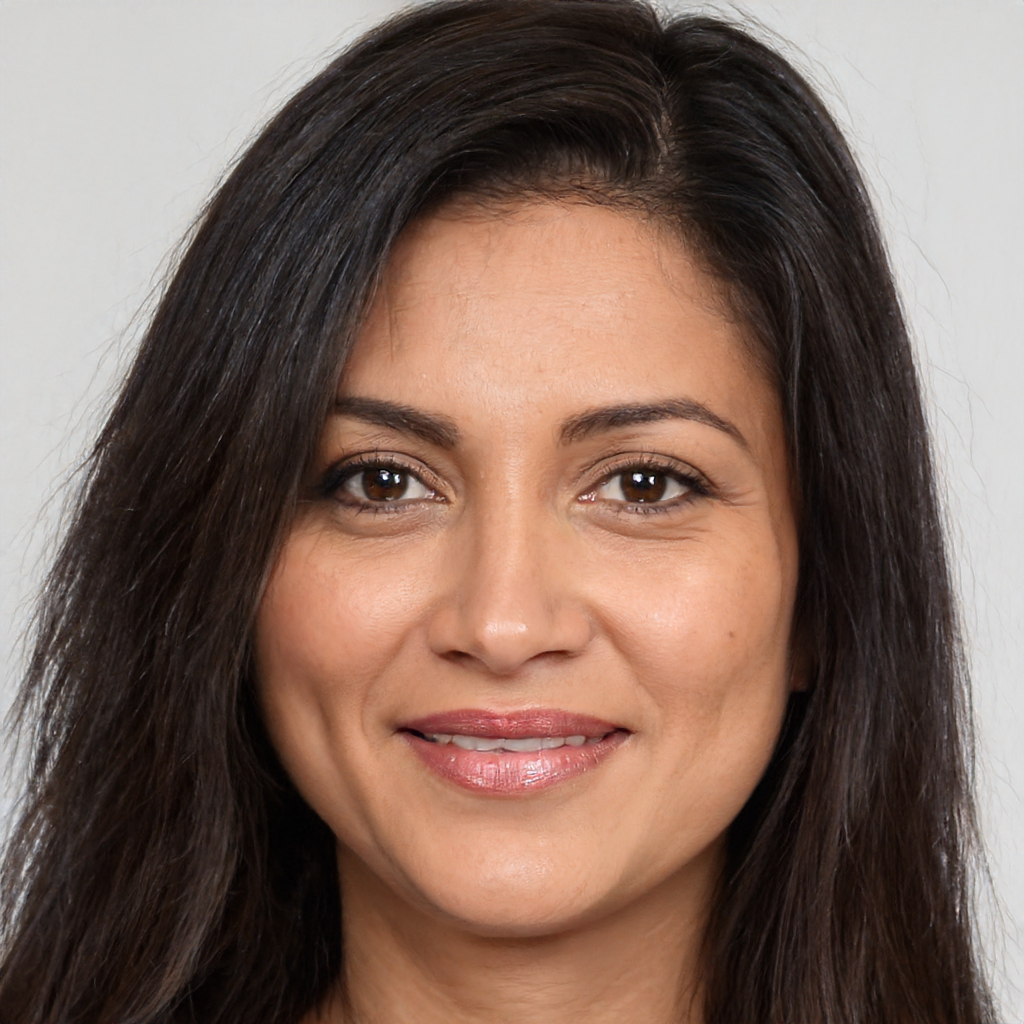
Gender: Female